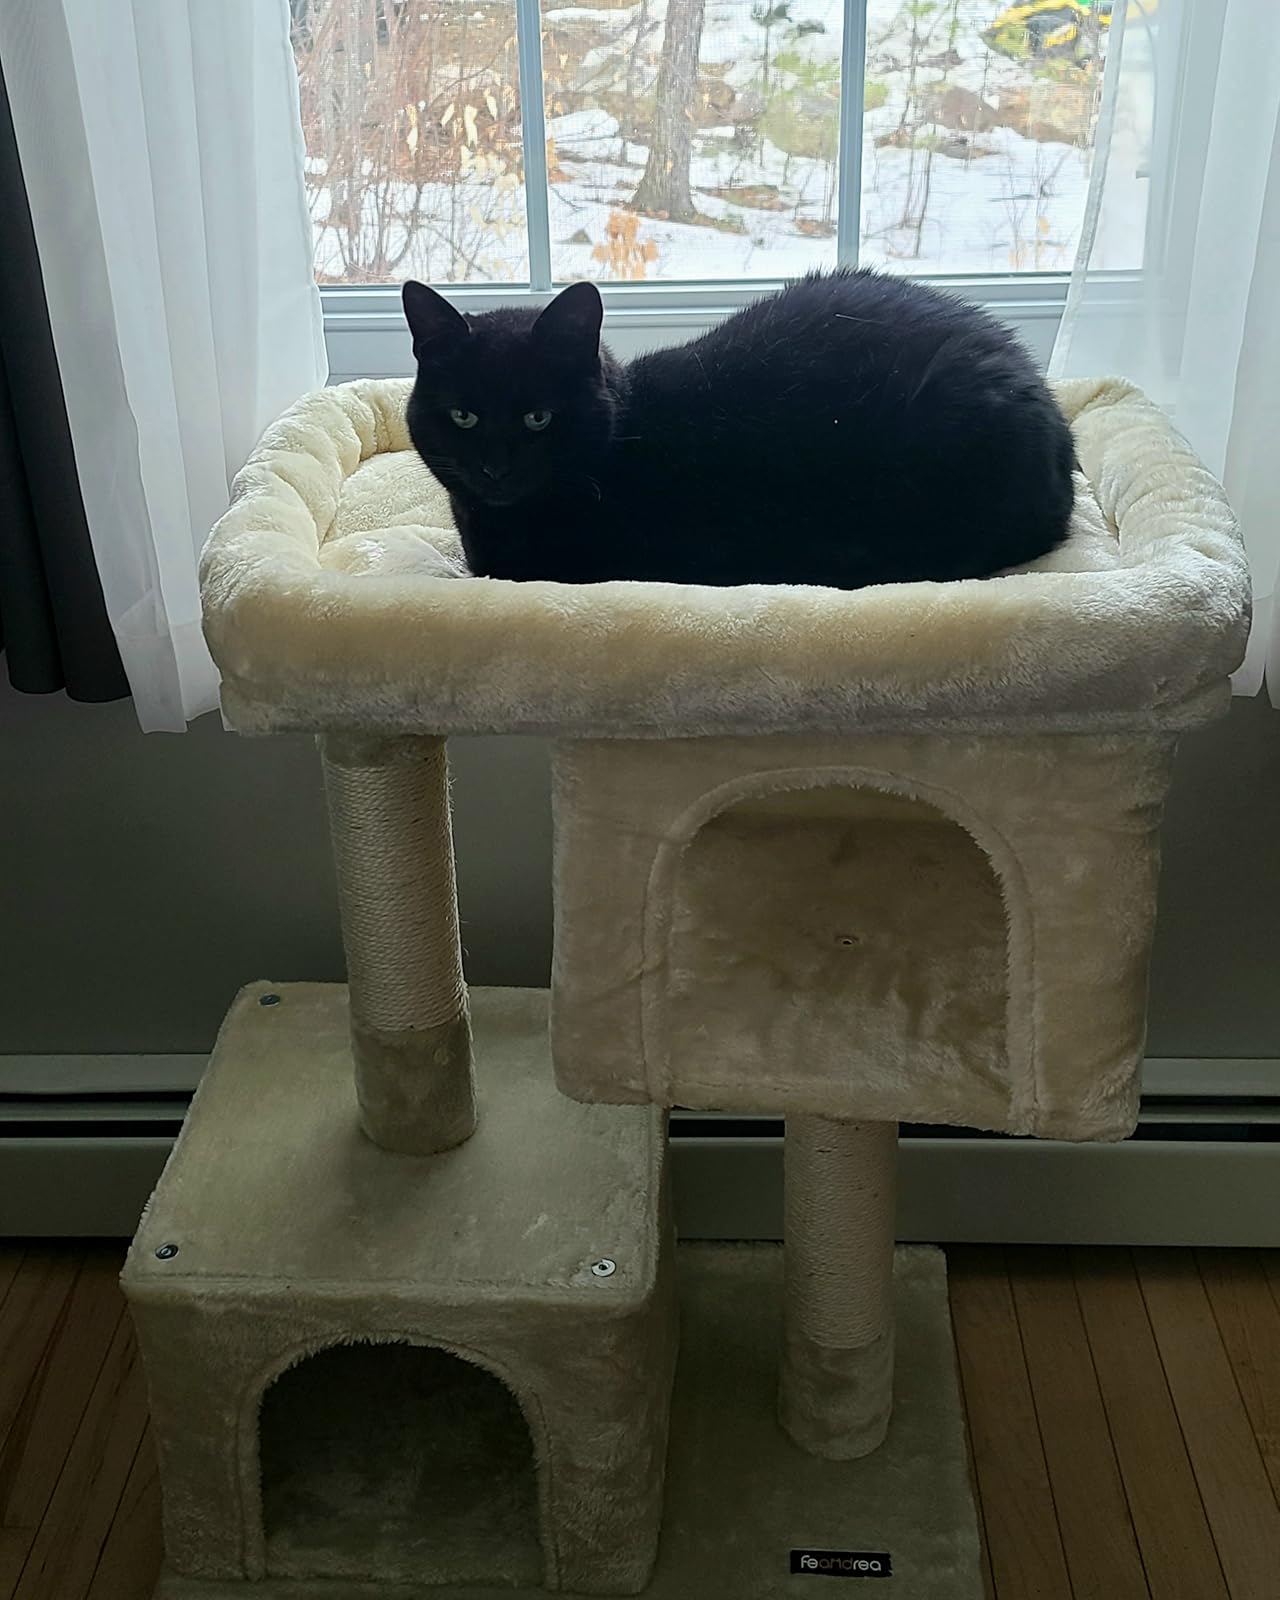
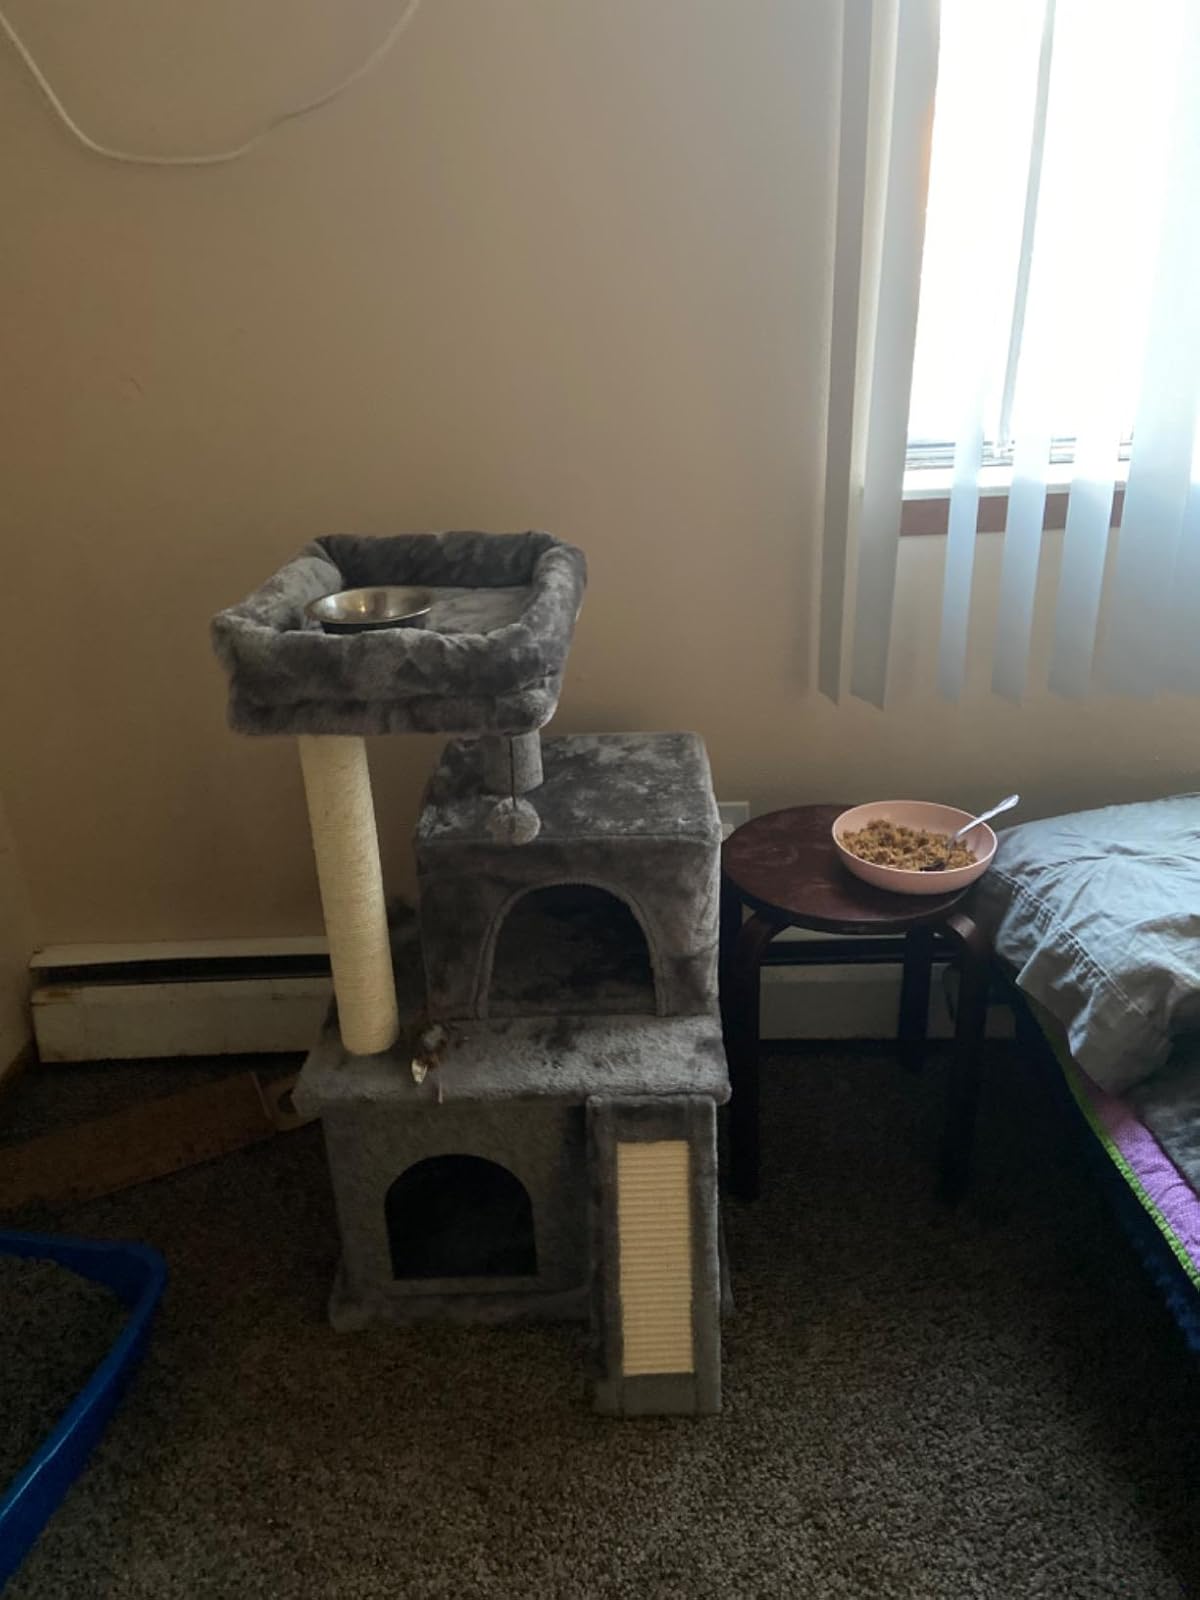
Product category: items_cat tree
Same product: no